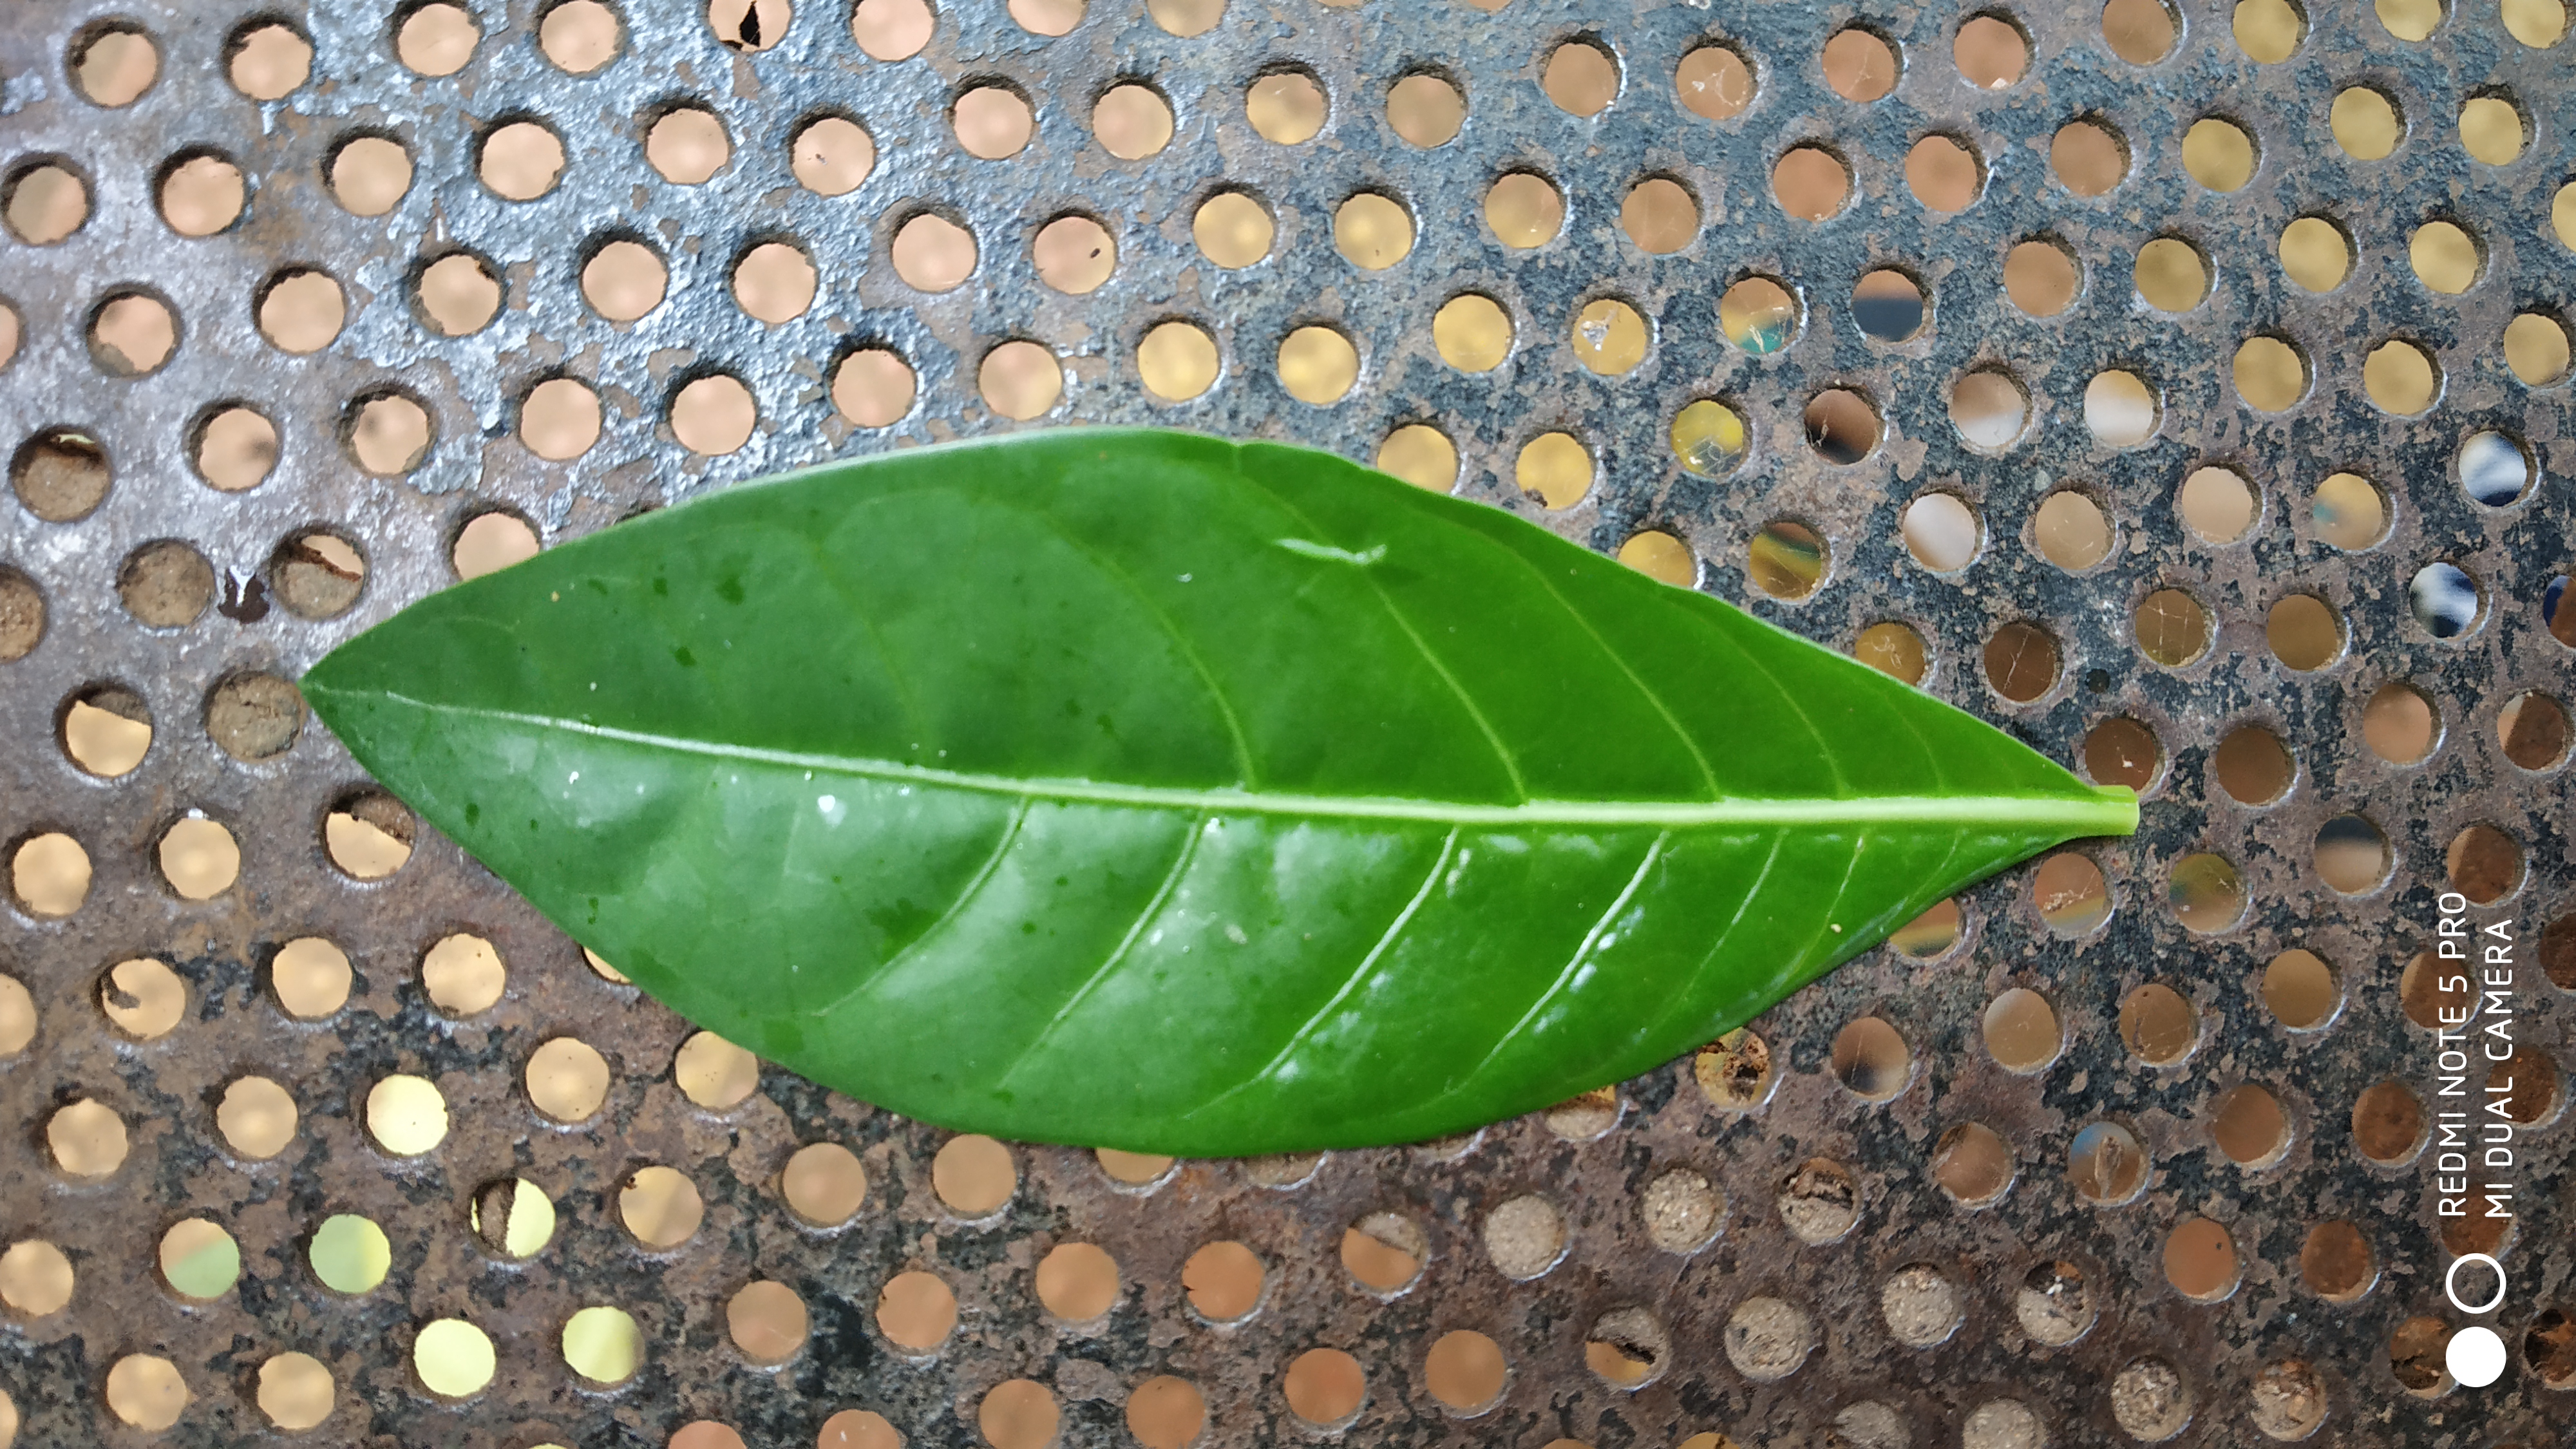
Plant: Nooni